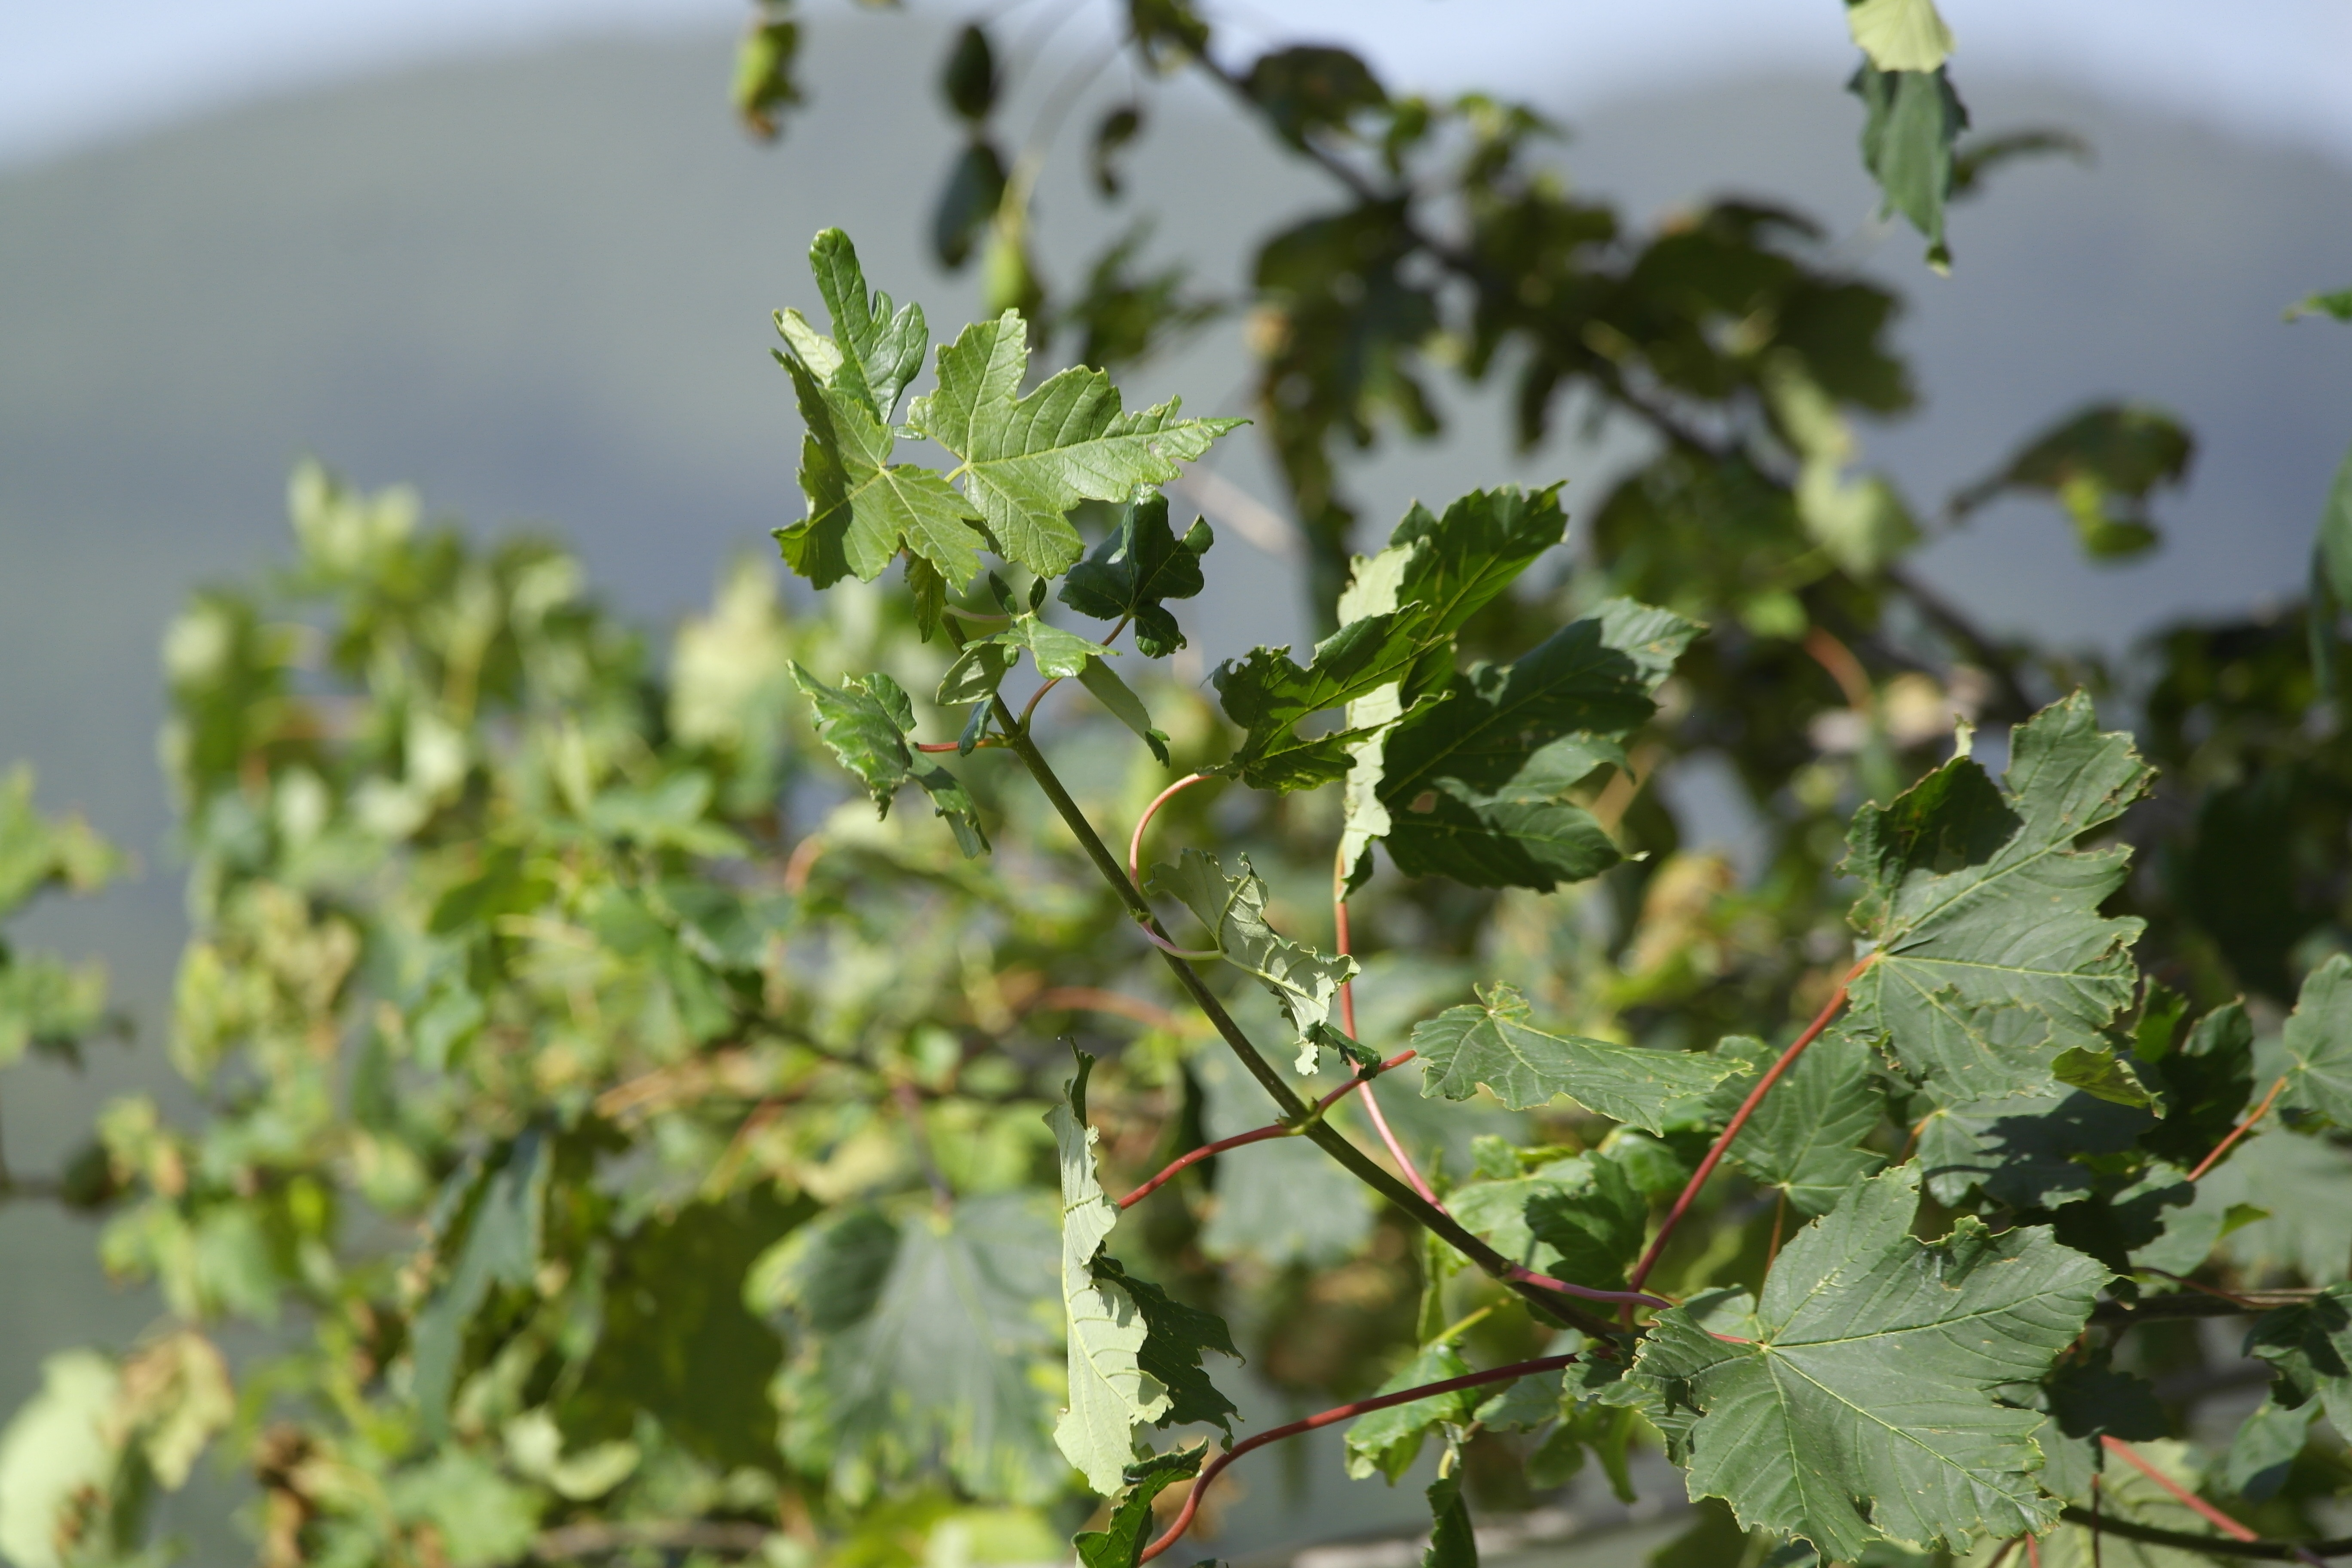
landscape, tree, nature, branch, mountain, plant, field, fruit, leaf, flower, wind, summer, food, spring, green, produce, color, park, italy, agriculture, garden, flora, plants, calabria, prato, trees, mountains, shrub, branches, beauty, green color, flowering plant, woody plant, land plant